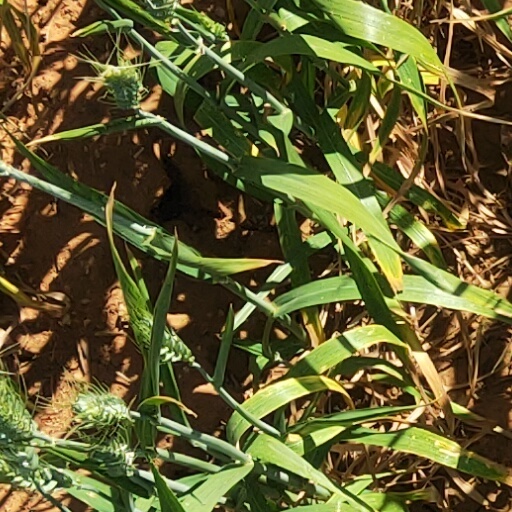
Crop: wheat